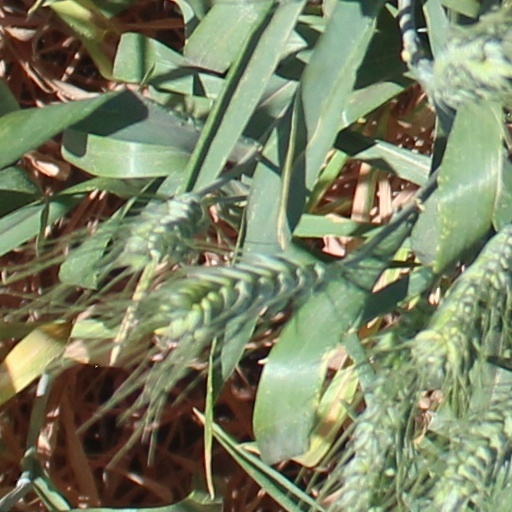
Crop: wheat